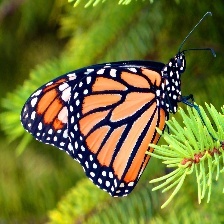
Species: MONARCH
Butterfly family (ImageNet category): monarch